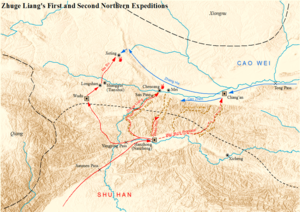
À partir de 227, la Chine est divisée entre trois royaumes : Le Shu, le Wei et le Wu. Chacun de ces trois royaumes avait l'ambition de réunifier le pays à son avantage. Zhuge Liang, Premier ministre et régent du Royaume du Shu, avait comme plan de commencer par s'allier au Wu pour faire tomber le royaume de Wei, avant de se retourner contre son allié pour achever la réunification. Pour ce faire, il lança un total de cinq expéditions nordiques vers Chang'an, qui faisait alors partie du Wei. Les résultats de ces expéditions allant de mitigés à infructueux. C'est à partir de Hanzhong que Zhuge Liang établit les plans de sa première expédition.